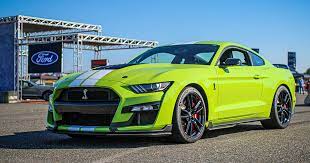
Vehicle type: Cars